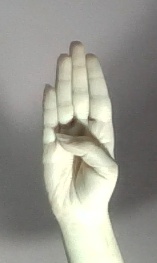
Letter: kaaf